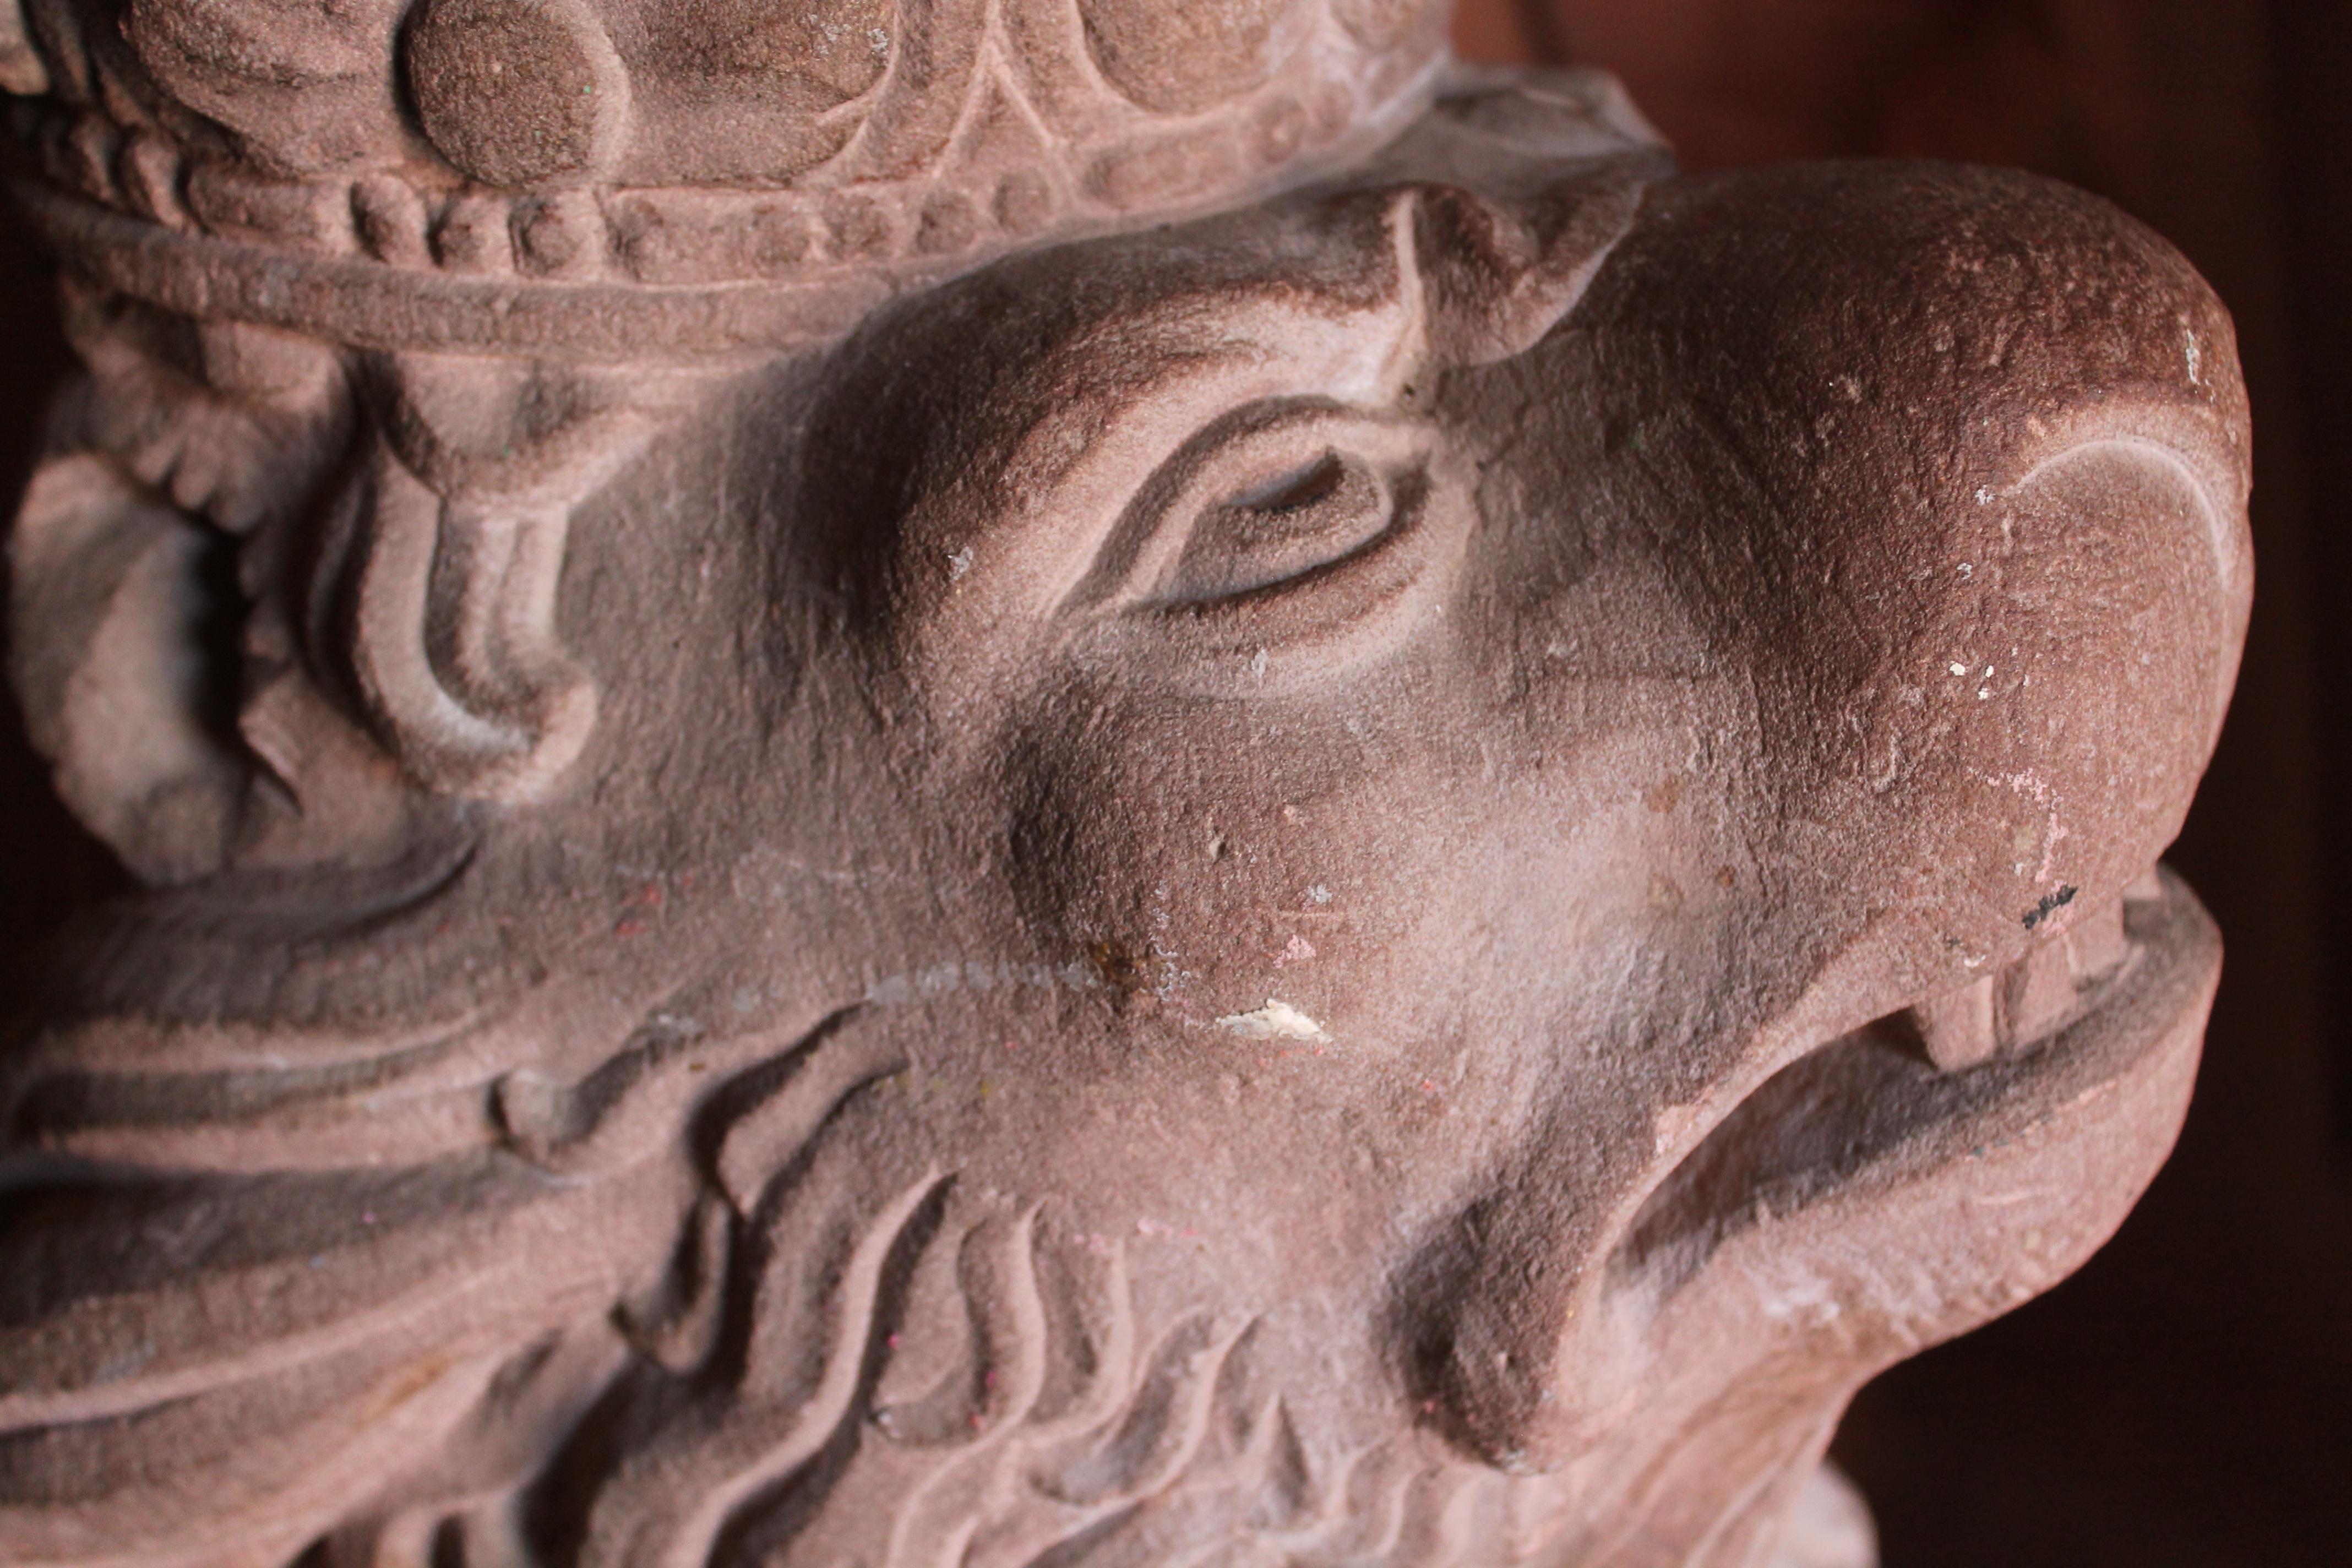
stone, monument, statue, lion, close up, sculpture, art, temple, head, carving, relief, mythology, coat of arms, stone carving, ancient history